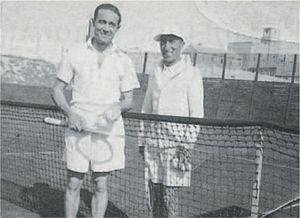
Ávgoustos Zerléndis, né le 5 novembre 1886 en Égypte et décédé en 1954, est un ancien joueur de tennis grec des années 1920.